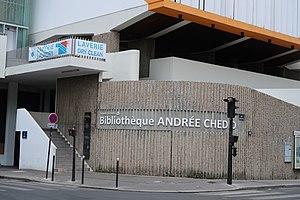
Bibliothèque Andrée-Chedid, 36 rue Émeriau (Paris, 15e).
La rue Émeriau est une rue du 15ᵉ arrondissement de Paris.
Andrée Chedid, née Andrée Saab le 20 mars 1920 au Caire et morte le 6 février 2011 à Paris, est une femme de lettres et poétesse française d’origine syro-libanaise.